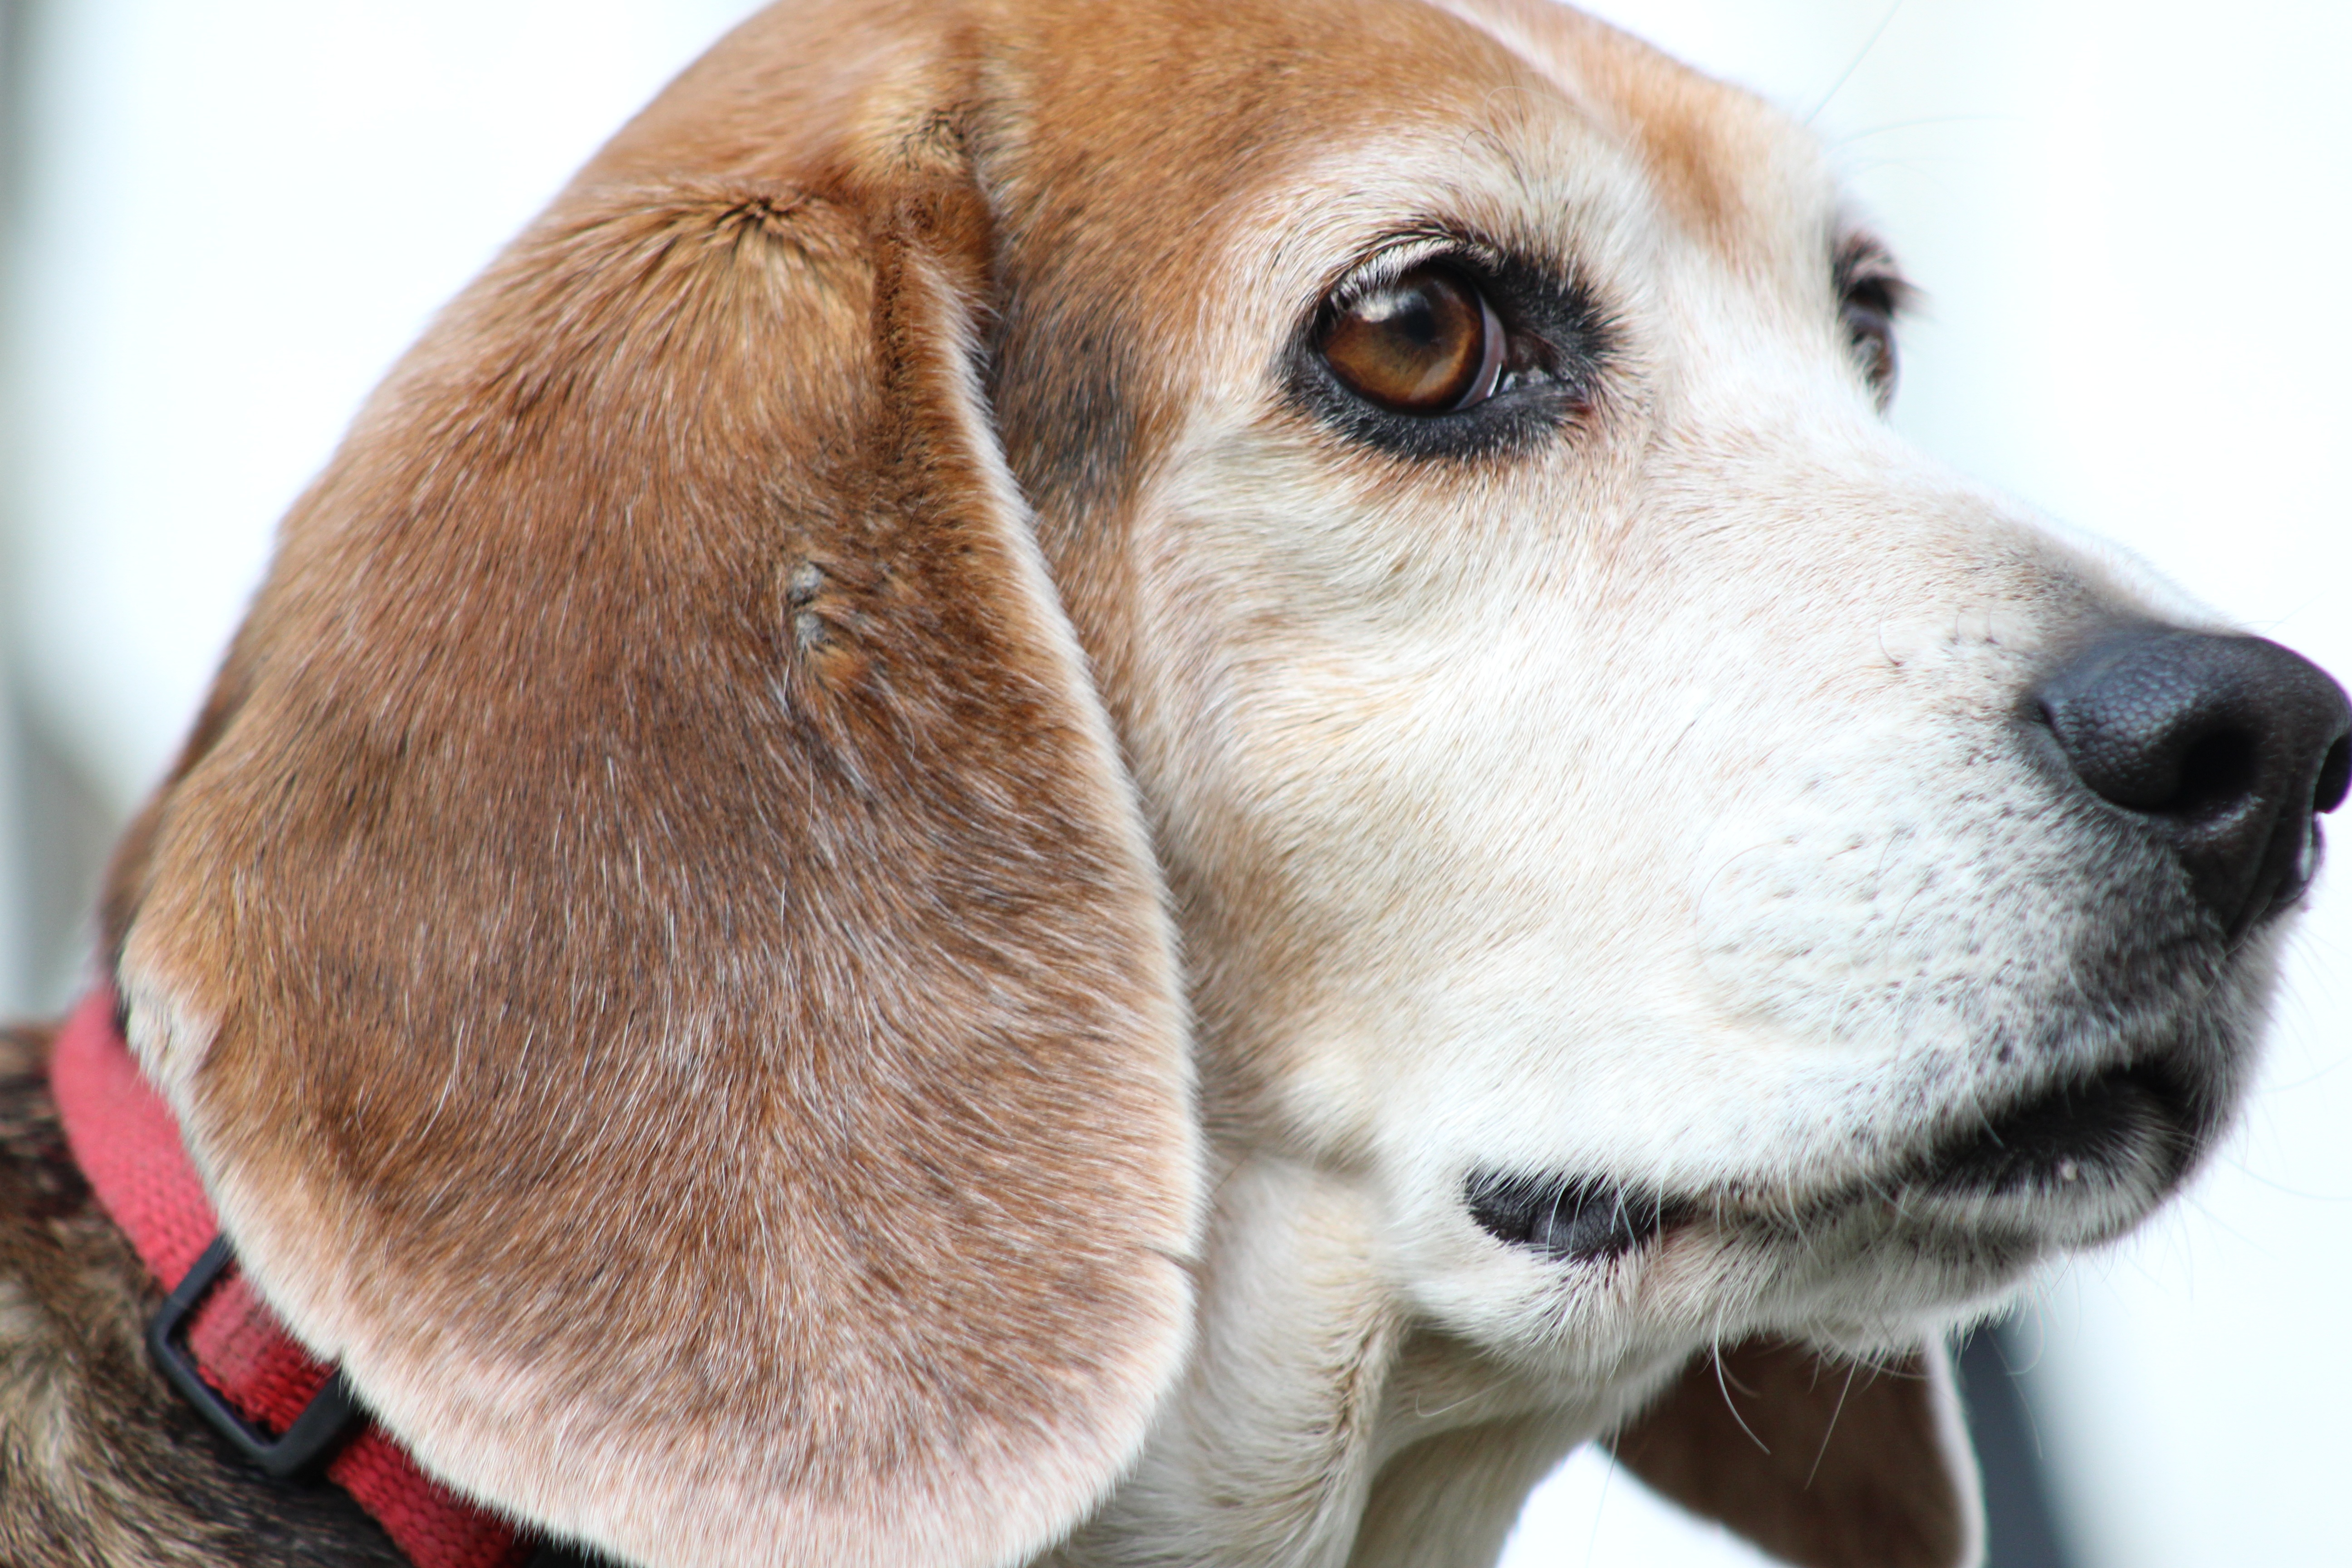
nature, outdoor, puppy, dog, animal, cute, canine, pet, mammal, hound, majestic, nose, snout, vertebrate, domestic, beagle, adorable, dog breed, breed, doggy, dog like mammal